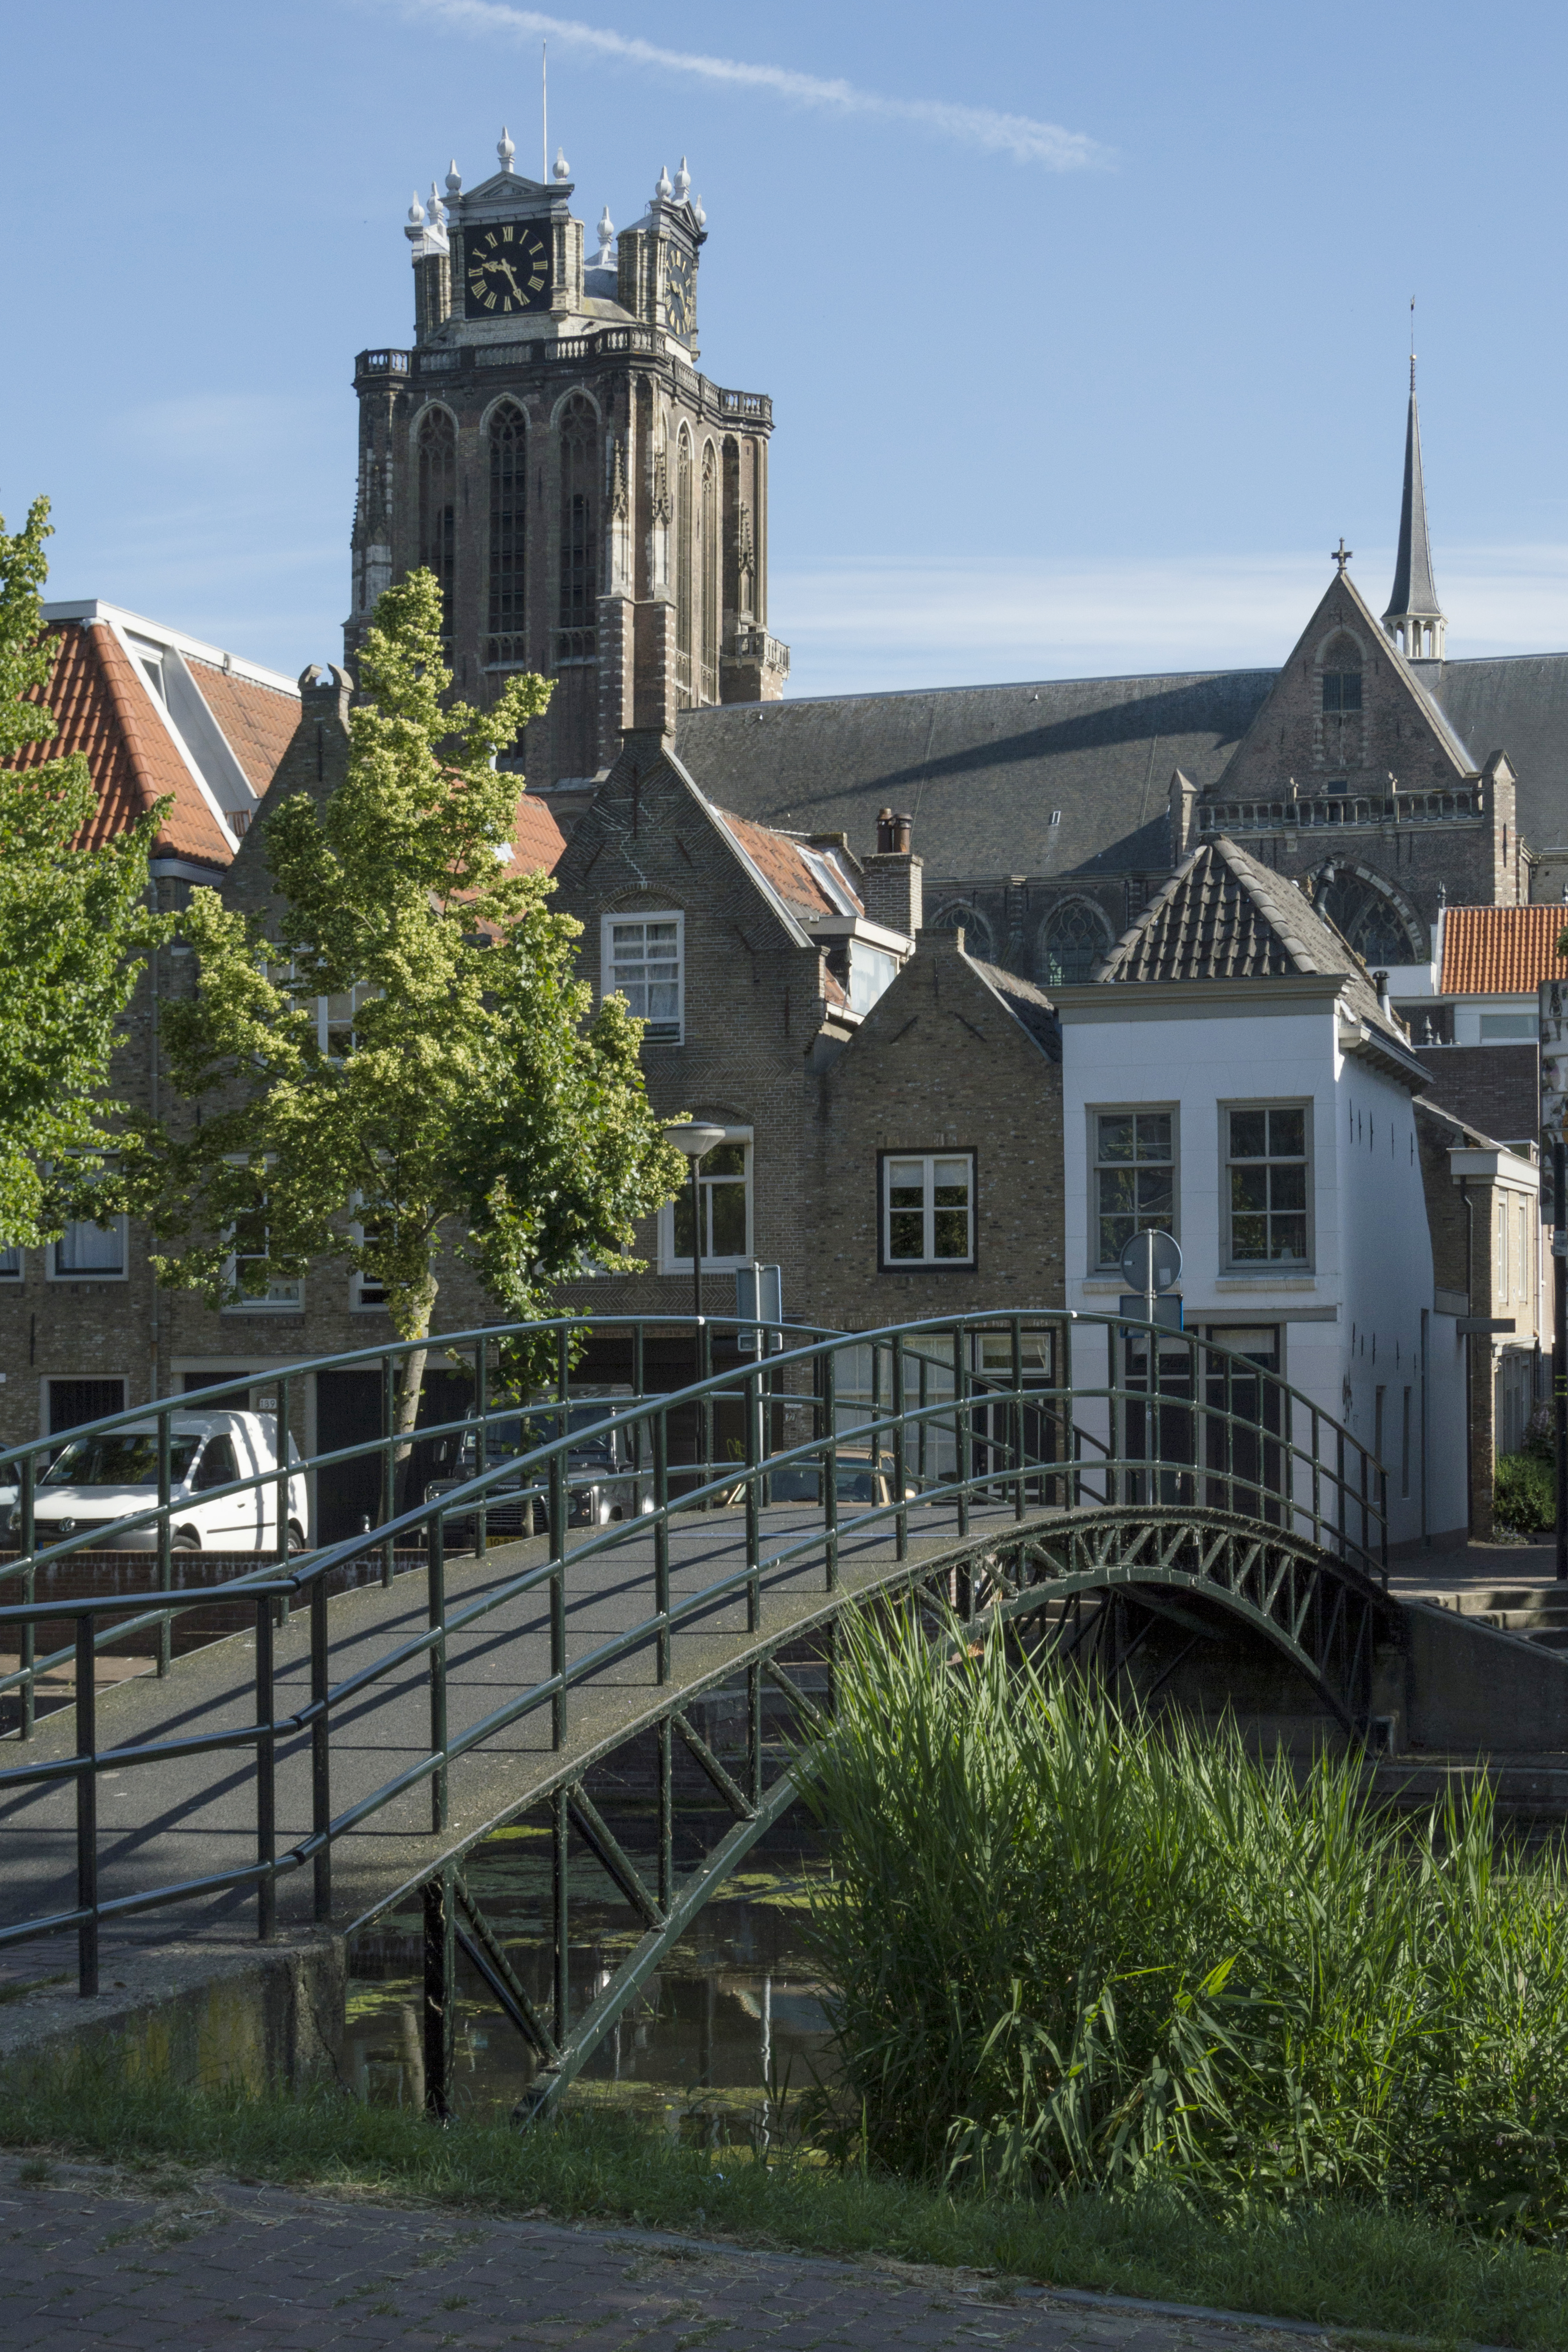
tree, outdoor, architecture, photography, house, town, van, building, chateau, home, urban, walkway, photo, vacation, suburb, cottage, nikon, historic, waterway, holland, nederland, netherlands, dutch, outdoorphotography, picture, photograph, fotos, foto, fotografie, estate, urbanphotography, geheugen, paulvandevelde, pdvandevelde, padagudaloma, dordrecht, stadsfotografie, grotekerk, nederlandinfotos, historisch, stadswandeling, architectuur, pvdvfotografie, pdvandeveldedordrecht, diep, rondjedordt, dedordtevaer, dutchphotography, nederlandsefotografie, dutchphotogaraphy, totallydutch, fotografienederland, hollandsefotografie, fotografieholland, dordtmonumenteel, fotosdordrecht, fotosvandordrecht, erfgoedcentrumdiep, openmonumentendag, neighbourhood, ruitenstraat, ruitenbrug, residential area